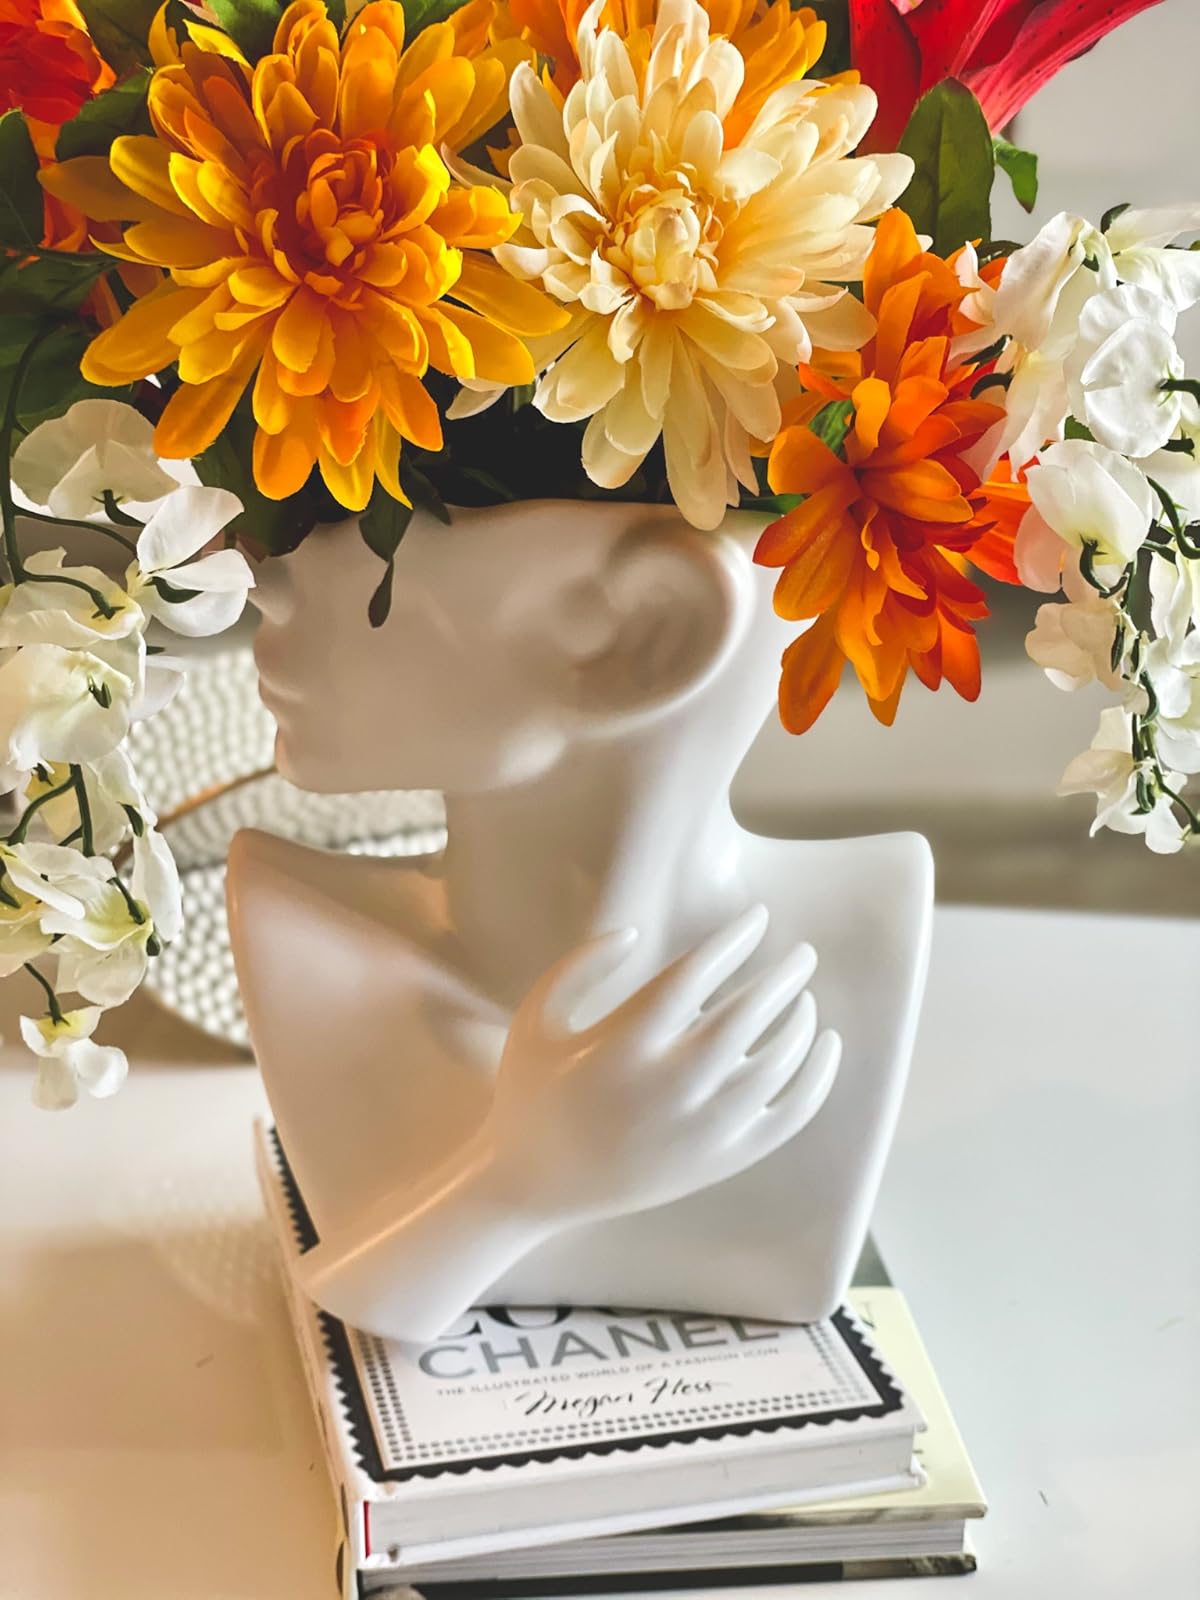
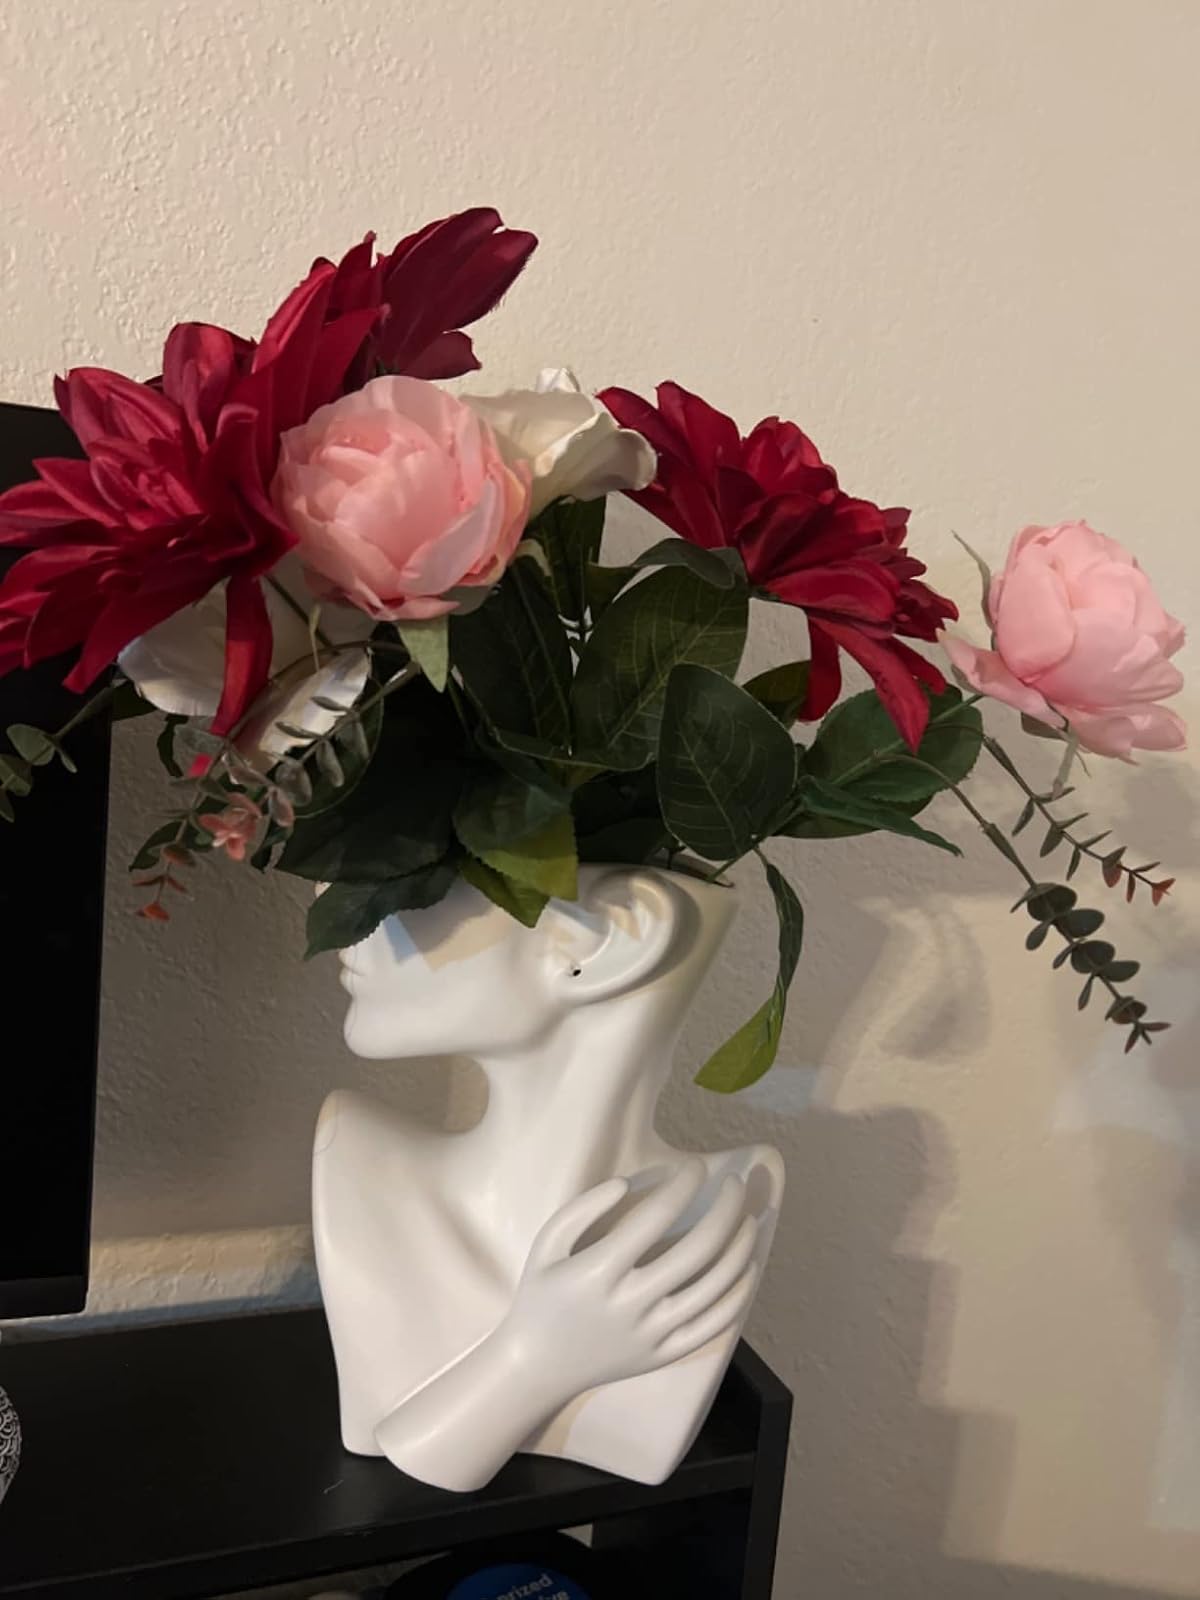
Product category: vase
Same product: yes